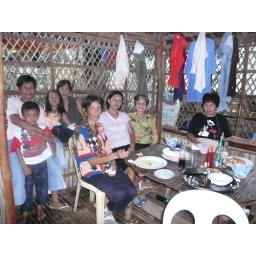
my best mom in a black dress